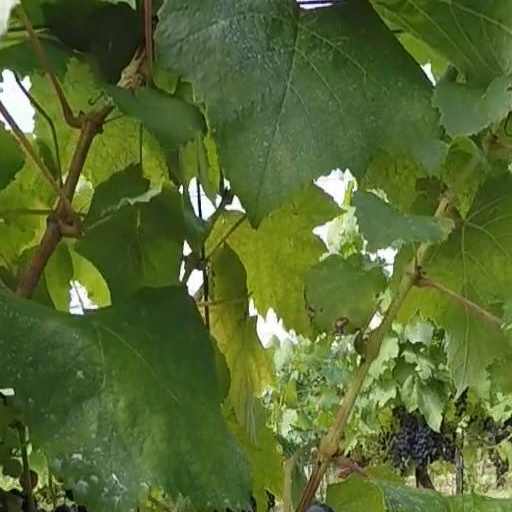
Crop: grape